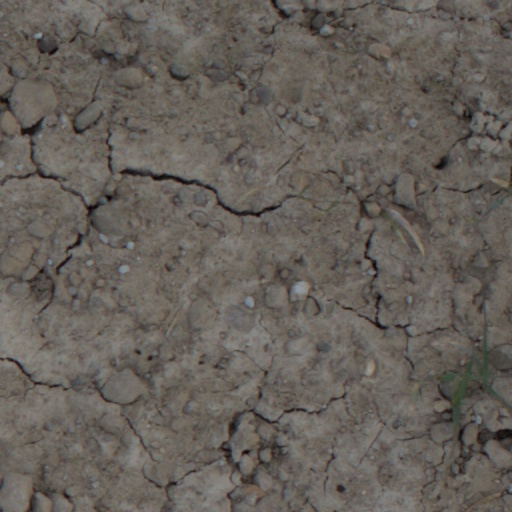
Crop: wheat